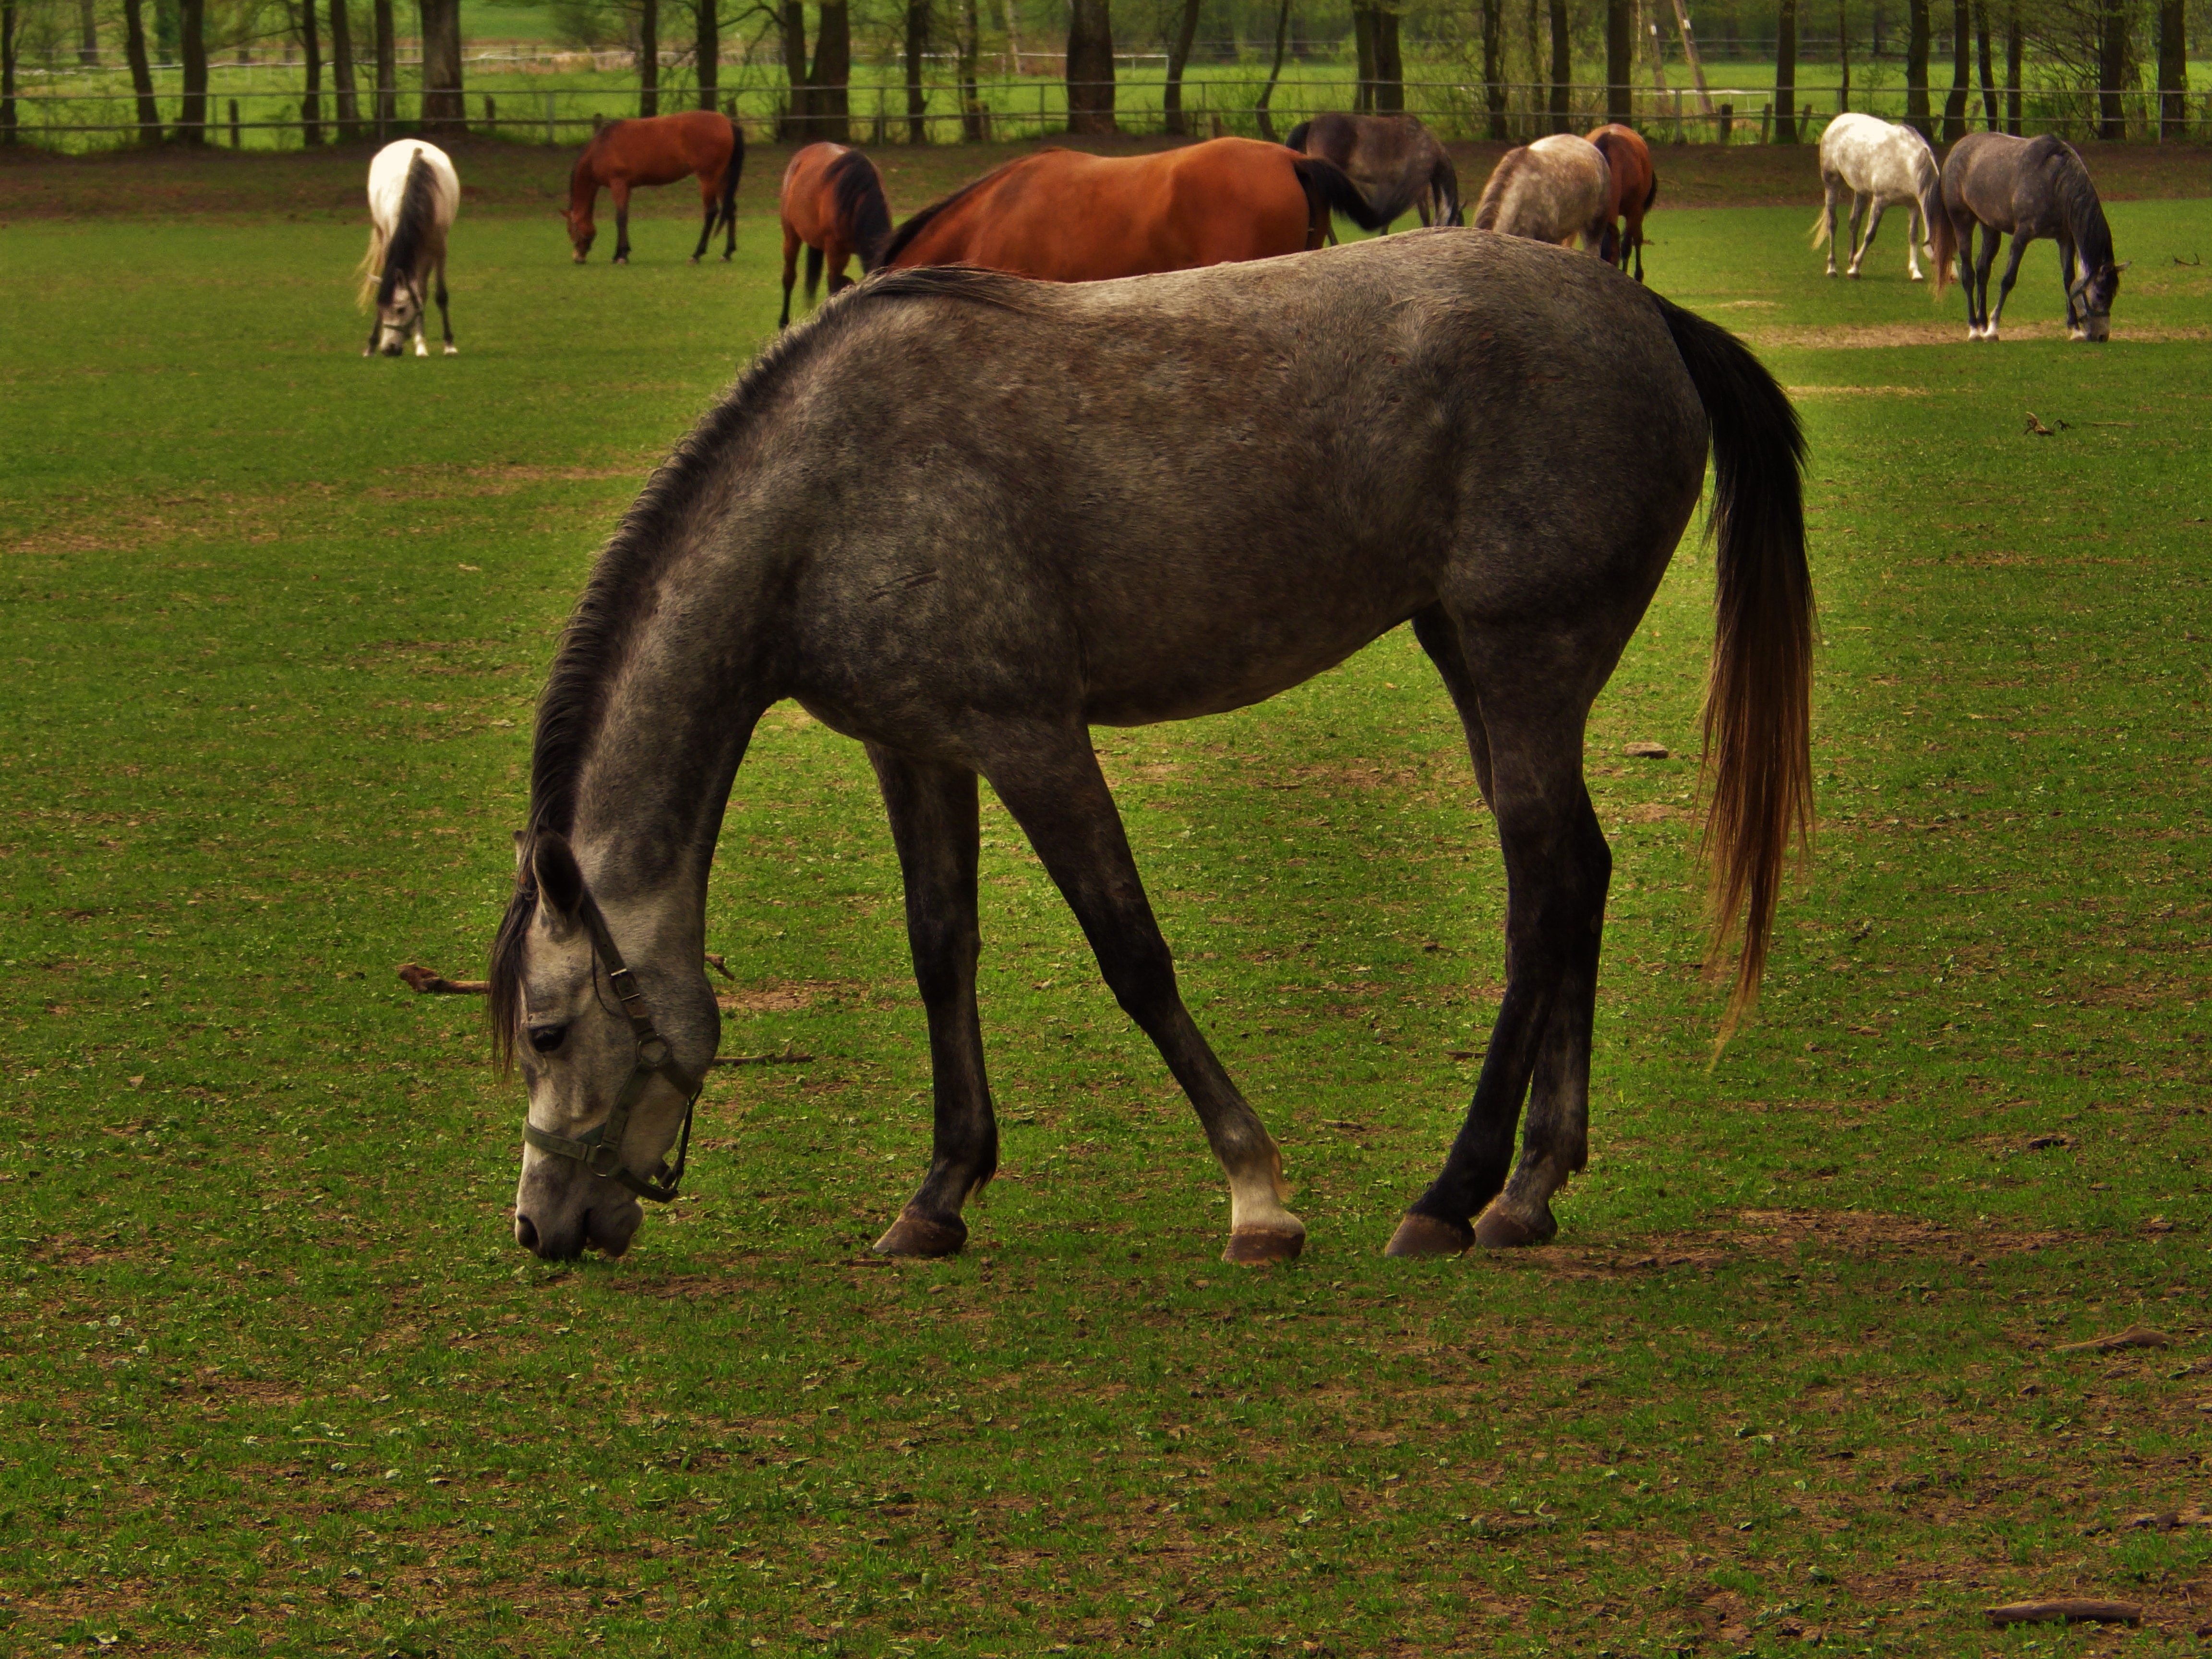
grass, wildlife, pasture, grazing, horse, mammal, stallion, fauna, vertebrate, mare, foal, colt, arabian horse, stocks, pack animal, horse like mammal, mustang horse